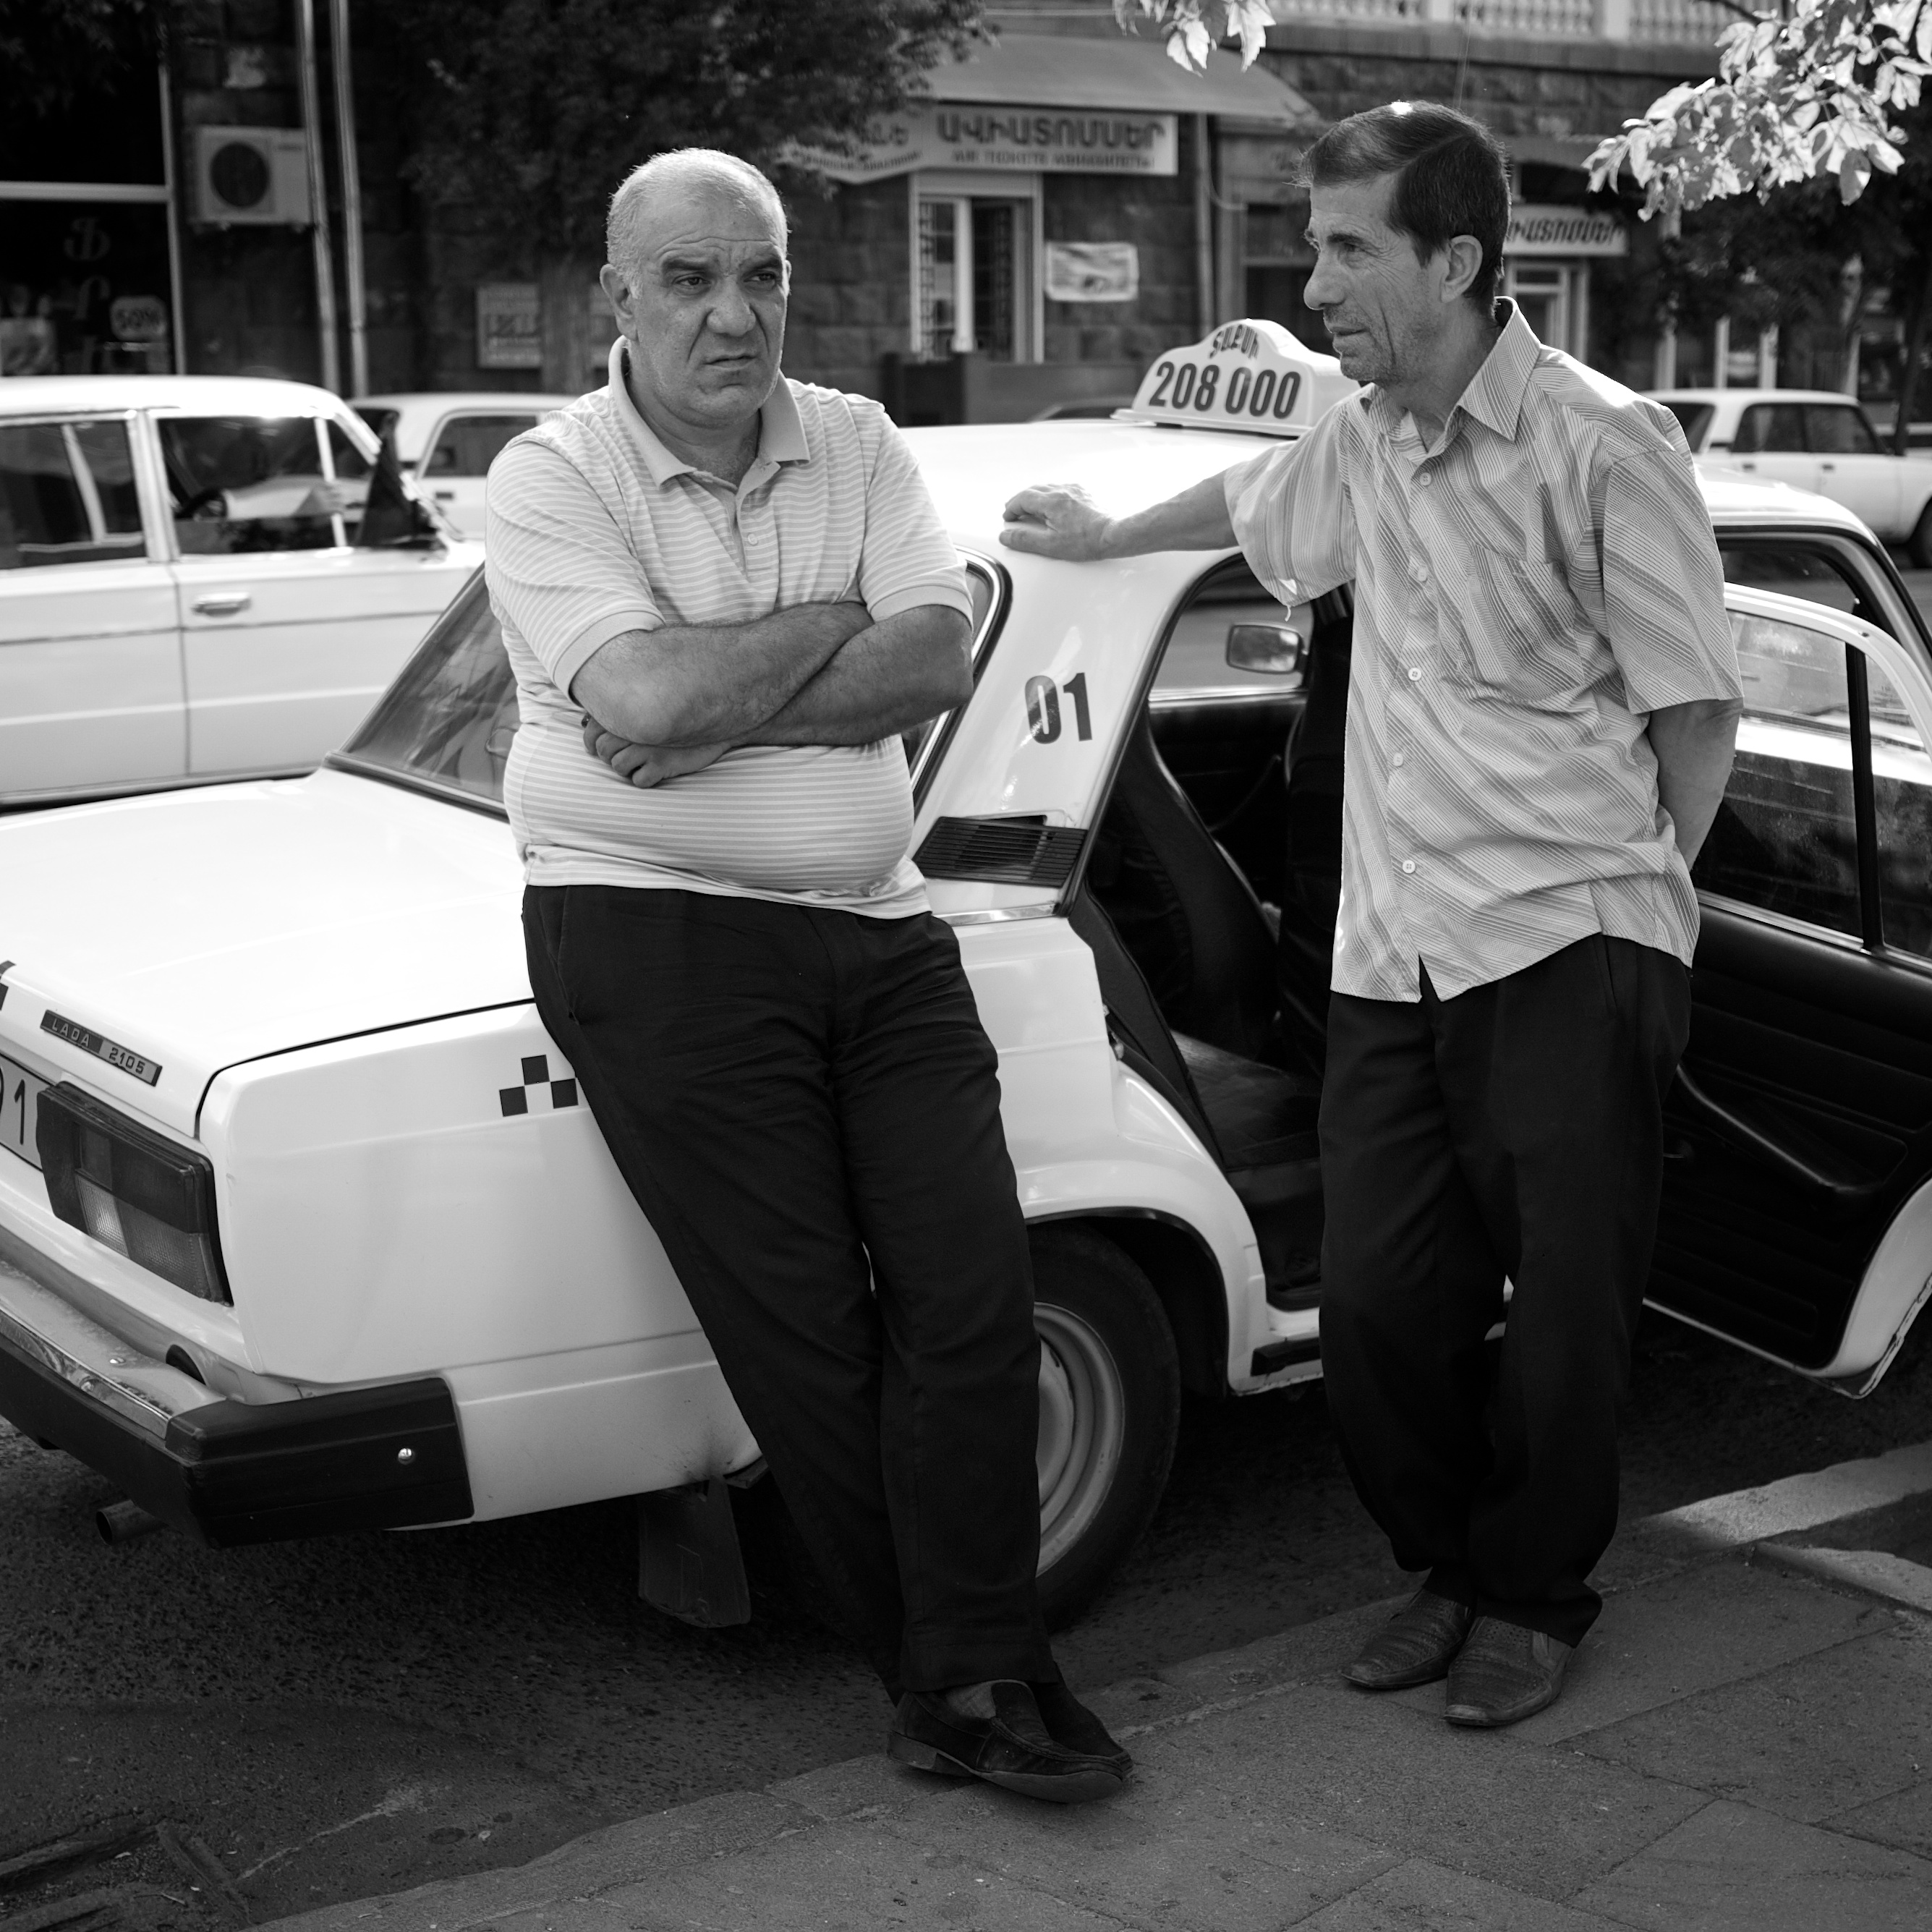
man, black and white, white, street, car, photography, ebook, vehicle, training, black, monochrome, streetphotography, flickr, thomas, video, infrastructure, olympus, omd, fuji, leica, monochrom, leuthard, hcb, thomasleuthard, streettogs, monochrome photography, automobile make